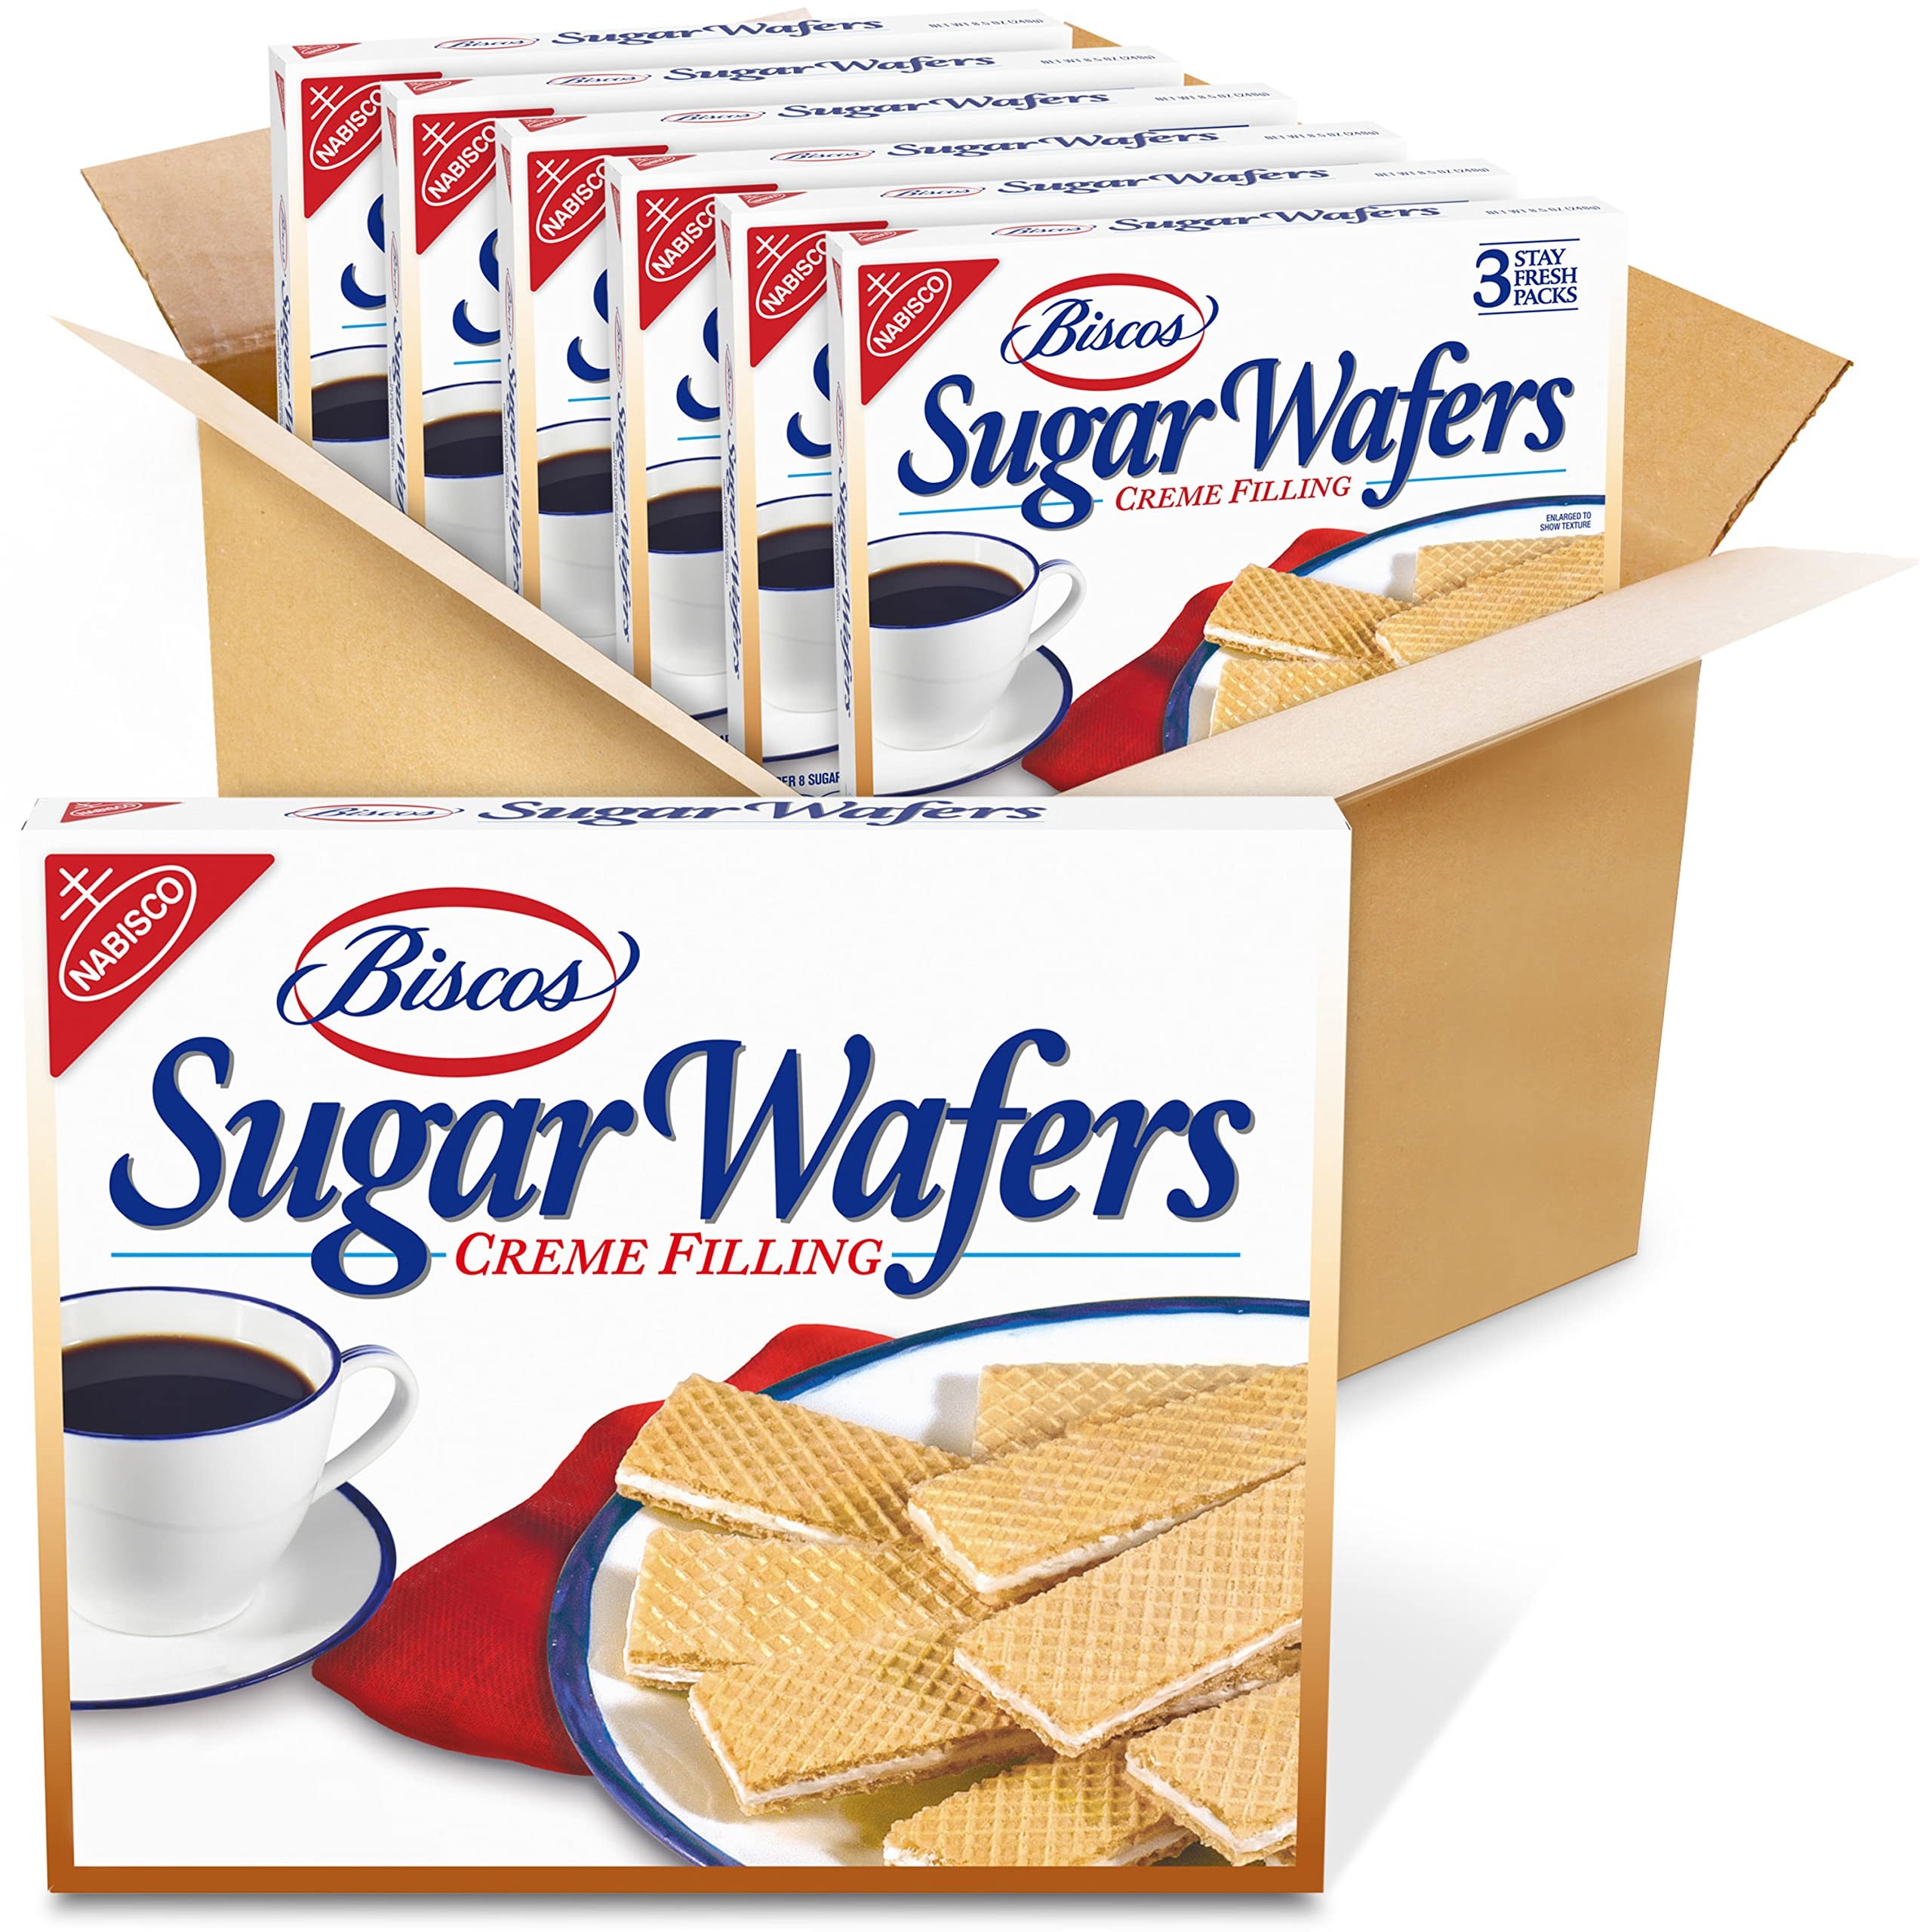
Item Name: Biscos Creme Filled Sugar Wafers, 6 - 8.5 oz Boxes
Bullet Point 1: Six 8.5 oz packages of Biscos Sugar Wafers, with three stay fresh packs per pack
Bullet Point 2: Crispy sweet snack sticks with creme filling
Bullet Point 3: Sugar wafer cookies are great as a snack or with coffee
Bullet Point 4: Try dipping these snack cookies in chocolate or enjoying as an ice cream topping
Bullet Point 5: Stay fresh packs keep Biscos cookies fresh and ready to share
Value: 51.0
Unit: Ounce

Price: 12